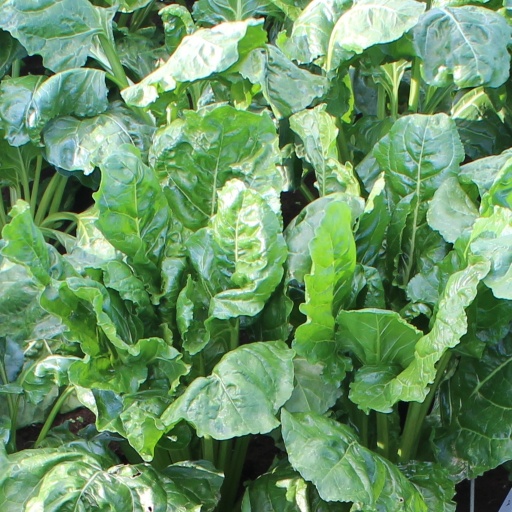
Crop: sugar beet